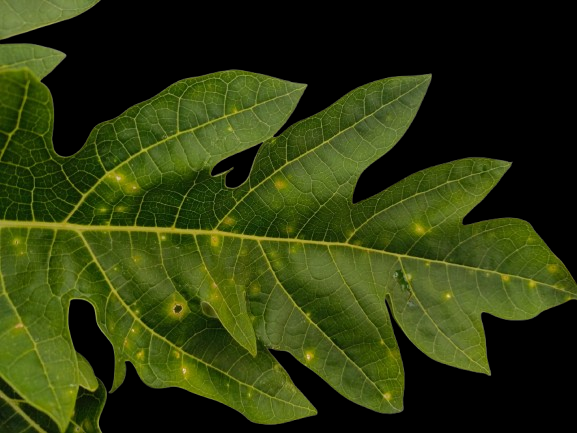
Crop: Papaya
Label: Carica_Insect_Hole